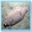
Label: flatfish